Satoshi Kojima

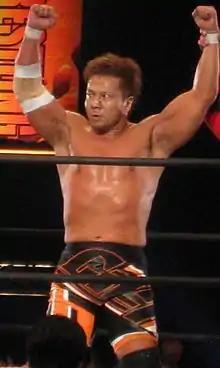
Kojima in August 2011

Kojima returned to New Japan in August 2010 to take part in the 2010 G1 Climax tournament. His return match took place on August 6, 2010, when he teamed up with El Samurai in a tag team match, where they were defeated by Hirooki Goto and Ryusuke Taguchi. In the round robin stage of the tournament Kojima won five out his seven matches and won his block to advance to the finals, where, on August 15, he defeated Hiroshi Tanahashi to win G1 Climax. On October 11 Kojima defeated Togi Makabe to win the IWGP Heavyweight Championship for the second time. On December 11 Kojima made his first successful defense of the title, defeating Shinsuke Nakamura. On December 14 Kojima announced that he was starting his own stable, tentatively named Kojima Office, and named Taichi, who had accompanied him to the ring for his Nakamura match, its first member. Kojima turned heel on December 23, when he hit his number one contender Hiroshi Tanahashi with a lariat after a match, where he and Kota Ibushi had defeated Tanahashi and Prince Devitt. On January 4, 2011, at Wrestle Kingdom V in Tokyo Dome, Kojima lost the IWGP Heavyweight Championship to Tanahashi. On January 30 Kojima defeated Togi Makabe to earn a rematch with Tanahashi. Meanwhile, the newly renamed Kojima-gun expanded to include Taka Michinoku and Nosawa Rongai, who in turn used his connections to get MVP to also join the group. Kojima received his rematch for the IWGP Heavyweight Championship on February 20 at The New Beginning, but was again defeated by Tanahashi. After Kojima was defeated by Togi Makabe on May 3, Taichi and Taka Michinoku turned on him and named the returning Minoru Suzuki as their new leader, while Kojima himself formed a new partnership with Makabe and MVP, who left the stable after Suzuki took over. On July 18, Suzuki defeated Kojima in a singles match. The two had a rematch on August 1 during the first day of the 2011 G1 Climax, where Kojima managed to pick up the win. Kojima managed to win five more matches in the tournament, but a loss to former partner Hiroyoshi Tenzan on the final day eliminated him from the running for a spot in the finals. After the tournament Kojima was sidelined indefinitely with an eye injury suffered during the match with Tenzan.